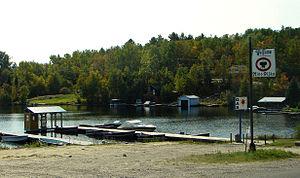
La Première Nation de Kebaowek, dont le nom officiel est Eagle Village First Nation - Kipawa, est une Première Nation algonquine au Québec au Canada. En 2016, elle a une population inscrite de 991 membres. Elle possède une réserve, Kebaowek, qui est enclavée par la municipalité de Kipawa. Moins d'une centaine de membres de la nation habite sur la réserve. La Première Nation est gouvernée par un conseil de bande appelé Conseil de bande de la Première Nation de Kebaowek - Kipawa. La nation est affiliée au conseil tribal de la nation algonquine Anishinabeg.
Kebaowek, aussi appelé Eagle Village et dont le nom officiel est Eagle Village First Nation - Kipawa, est une réserve indienne algonquine de la Première Nation de Kebaowek au Québec au Canada. Elle est enclavée par la municipalité de Kipawa en Abitibi-Témiscamingue
Les Algonquins, ou Anishinaabeg, sont un peuple autochtone algonquien de la nation des Kitchesipirinis et de langue algonquine, de la famille des langues algonquiennes. Neuf communautés sont situées au Québec et une en Ontario.